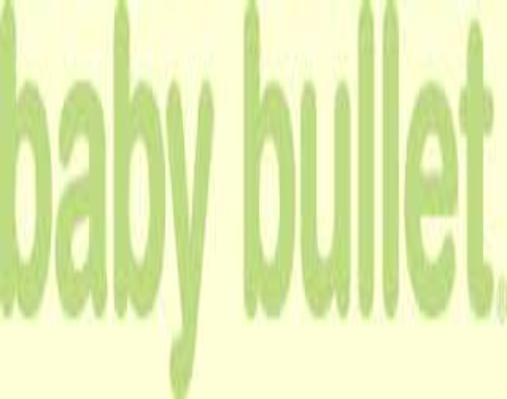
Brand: baby bullet
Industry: Necessities